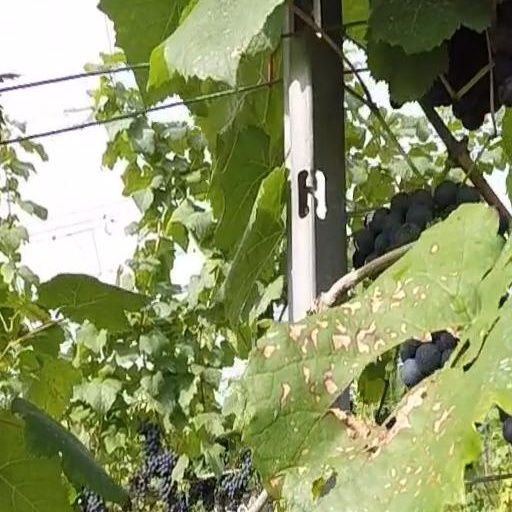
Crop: grape